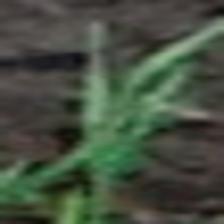
Label: single